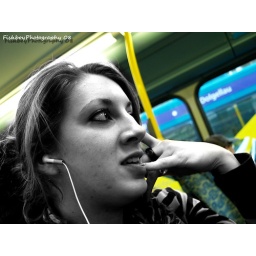
Josh - April 11th - Mel in black and white